Linear arithmetic synthesis

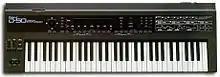
The Roland D-50 uses LA synthesis

LA synthesis combines traditional subtractive synthesis with PCM-based samples.